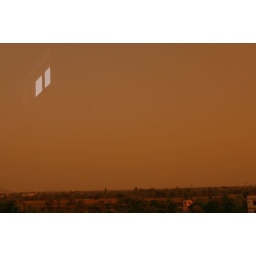
window in the sky